Buġibba Temple

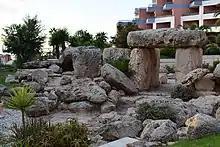
Bugibba Temple

The Buġibba Temple was discovered by Maltese archaeologist Themistocles Zammit in 1925 when he discovered large stones in a field close to Qawra Point. These remains were included on the Antiquities List of 1925, as "the megalithic remains on the side of the road to Qawra point". The temple was excavated in 1928 by Zammit and L. J. Upton Way, and was again surveyed in 1952. Two years later, in 1954, some minor excavations were made to ascertain the chronology of the temple.